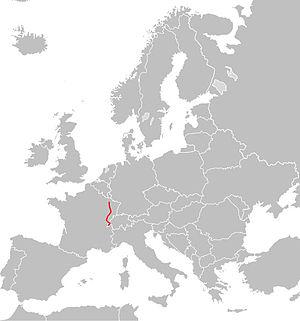
La route européenne 23 est une route reliant Metz à Lausanne.